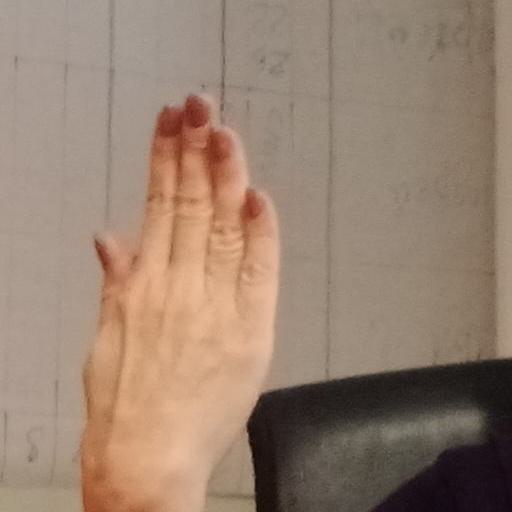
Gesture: stop_inverted